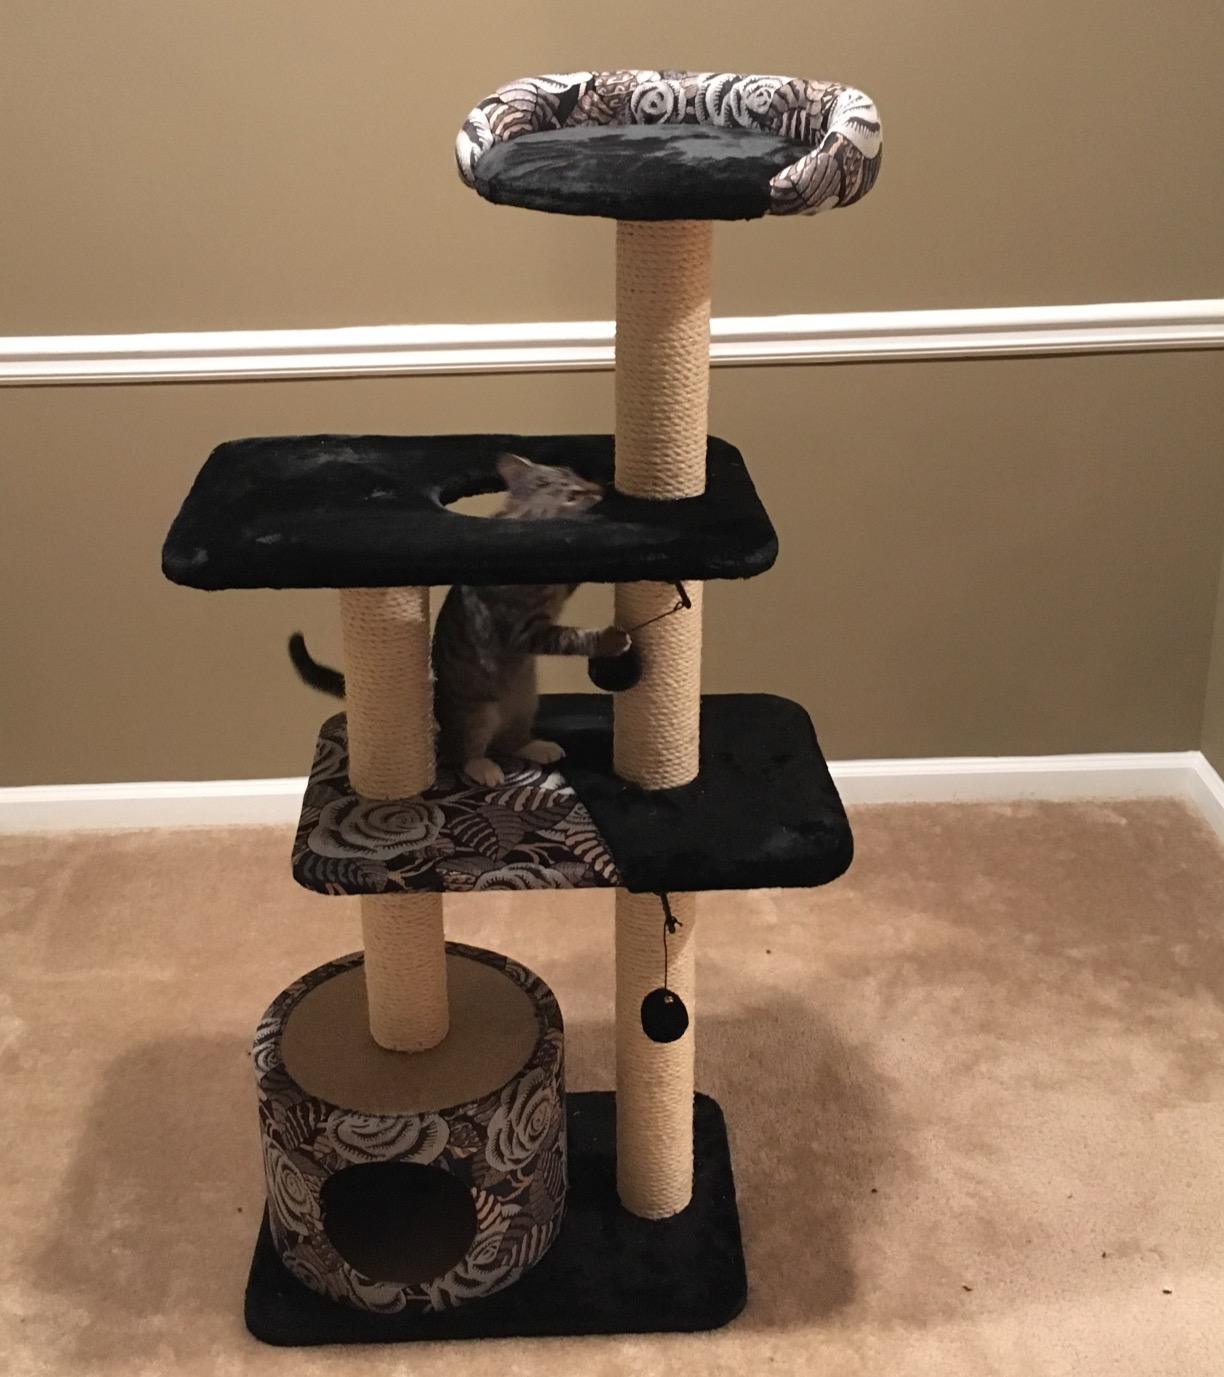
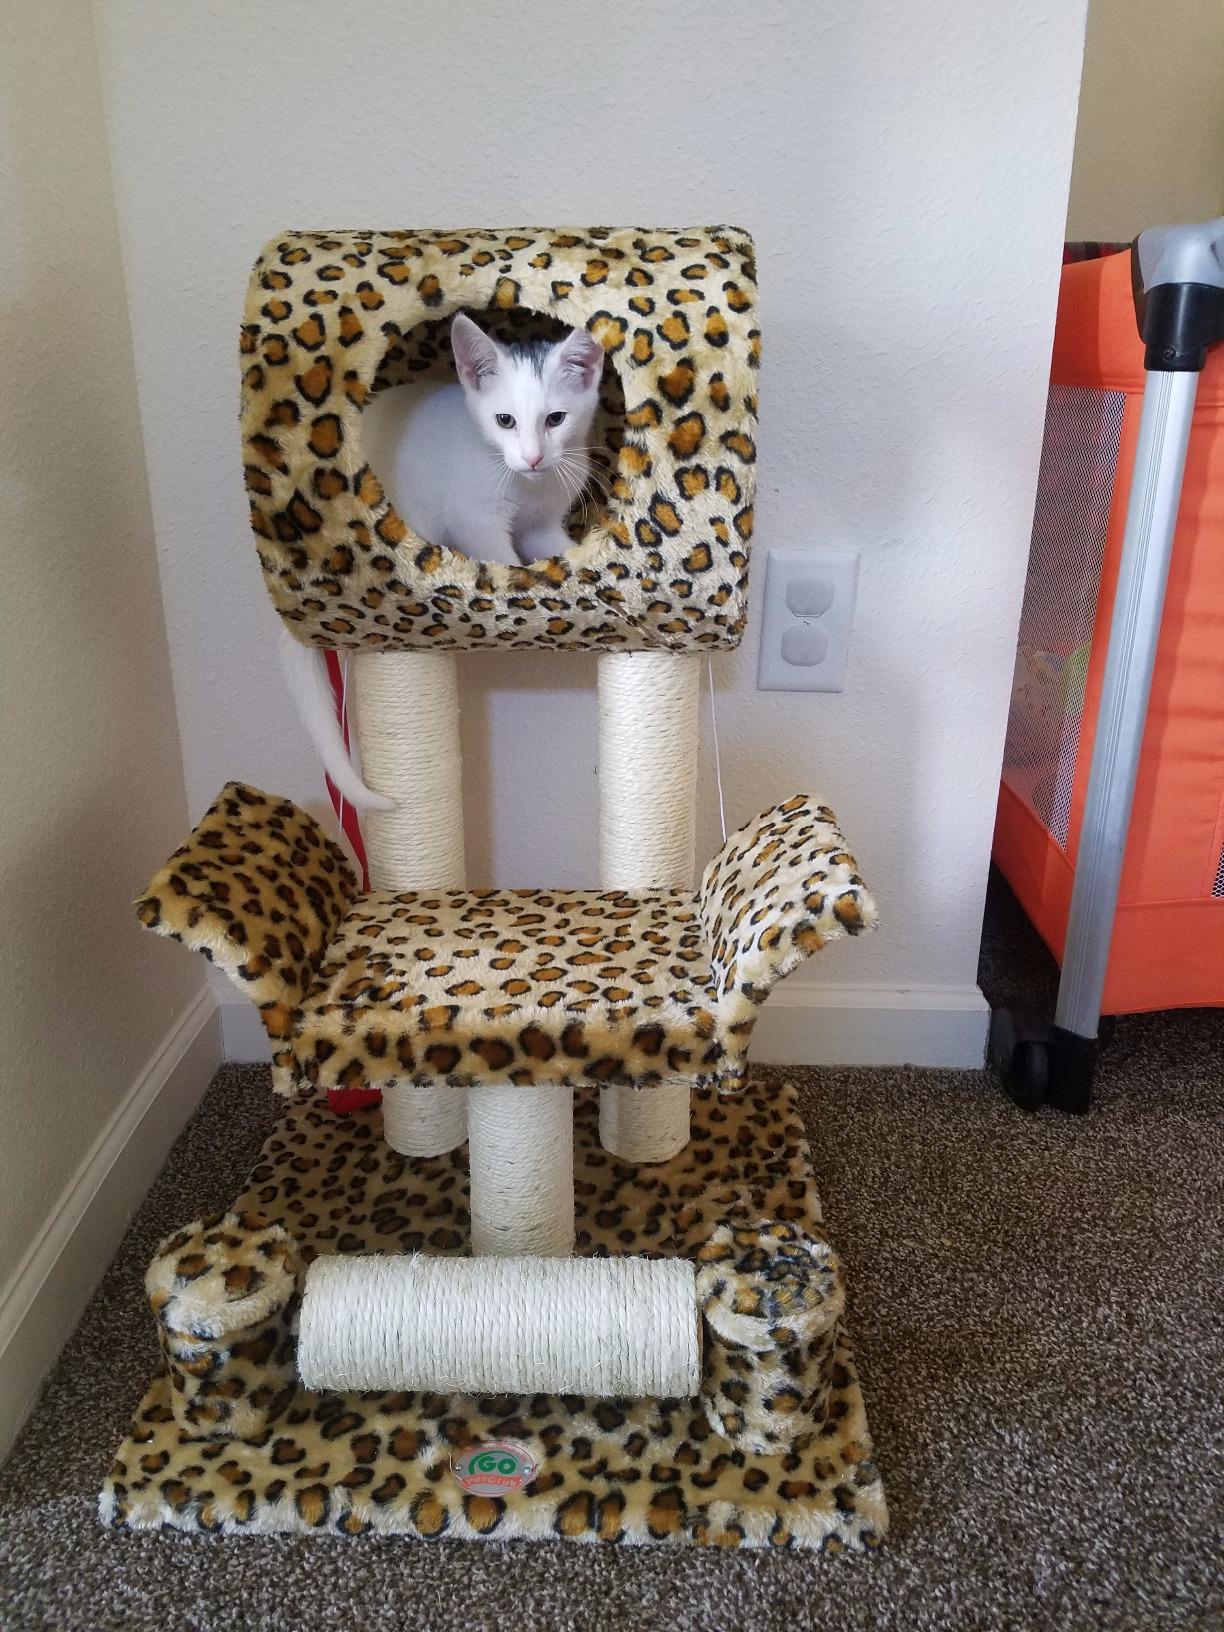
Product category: items_cat tree
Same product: no